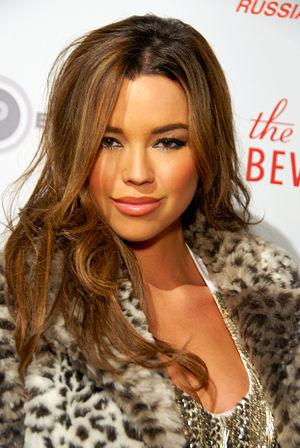
La Playmate of the Month, ou Miss, est une femme désignée chaque mois par le magazine Playboy. Elle apparaît sur le dépliant central du magazine, appelé centerfold.